History of Caribana

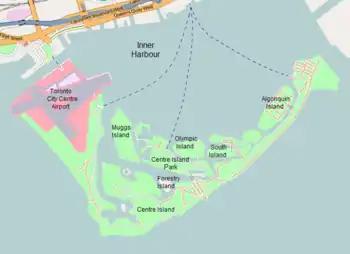
Map of the Toronto Islands

The Metropolitan Parks Commissioner issued a report to the Parks and Recreation Committee on March 6, recommending the approval of a "Caribbean Centennial project at Olympic Island, Toronto Island". Thompson asked that approval be granted, with all details approved by the Metropolitan Parks Commissioner, and he asked to be authorized to co-operate with the group, so long as no direct costs were incurred to Metro.